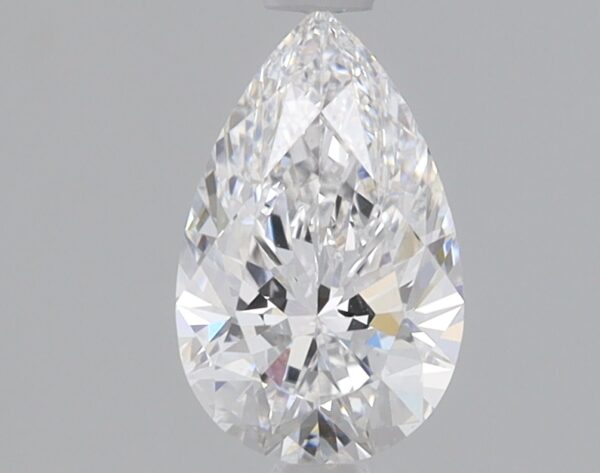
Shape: pear
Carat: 0.83
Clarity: VS1
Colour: D
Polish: EX
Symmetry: EX
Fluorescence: NONE
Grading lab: IGI
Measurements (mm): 8.37 x 5.23 x 3.3